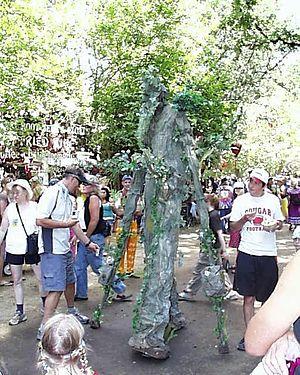
L'Oregon Country Fair est un festival estival annuel en Oregon aux États-Unis. Situé le long de la rivière Long Tom, dans la vallée de la Willamette à 24 km à l'ouest d'Eugene, le festival attire tous les deuxièmes vendredis du mois du juillet environ 45 000 personnes qui viennent visiter quelque 350 stands, 18 scènes et autres animations.